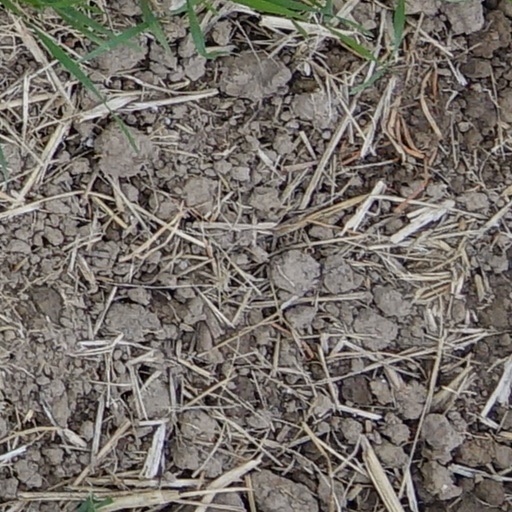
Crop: wheat